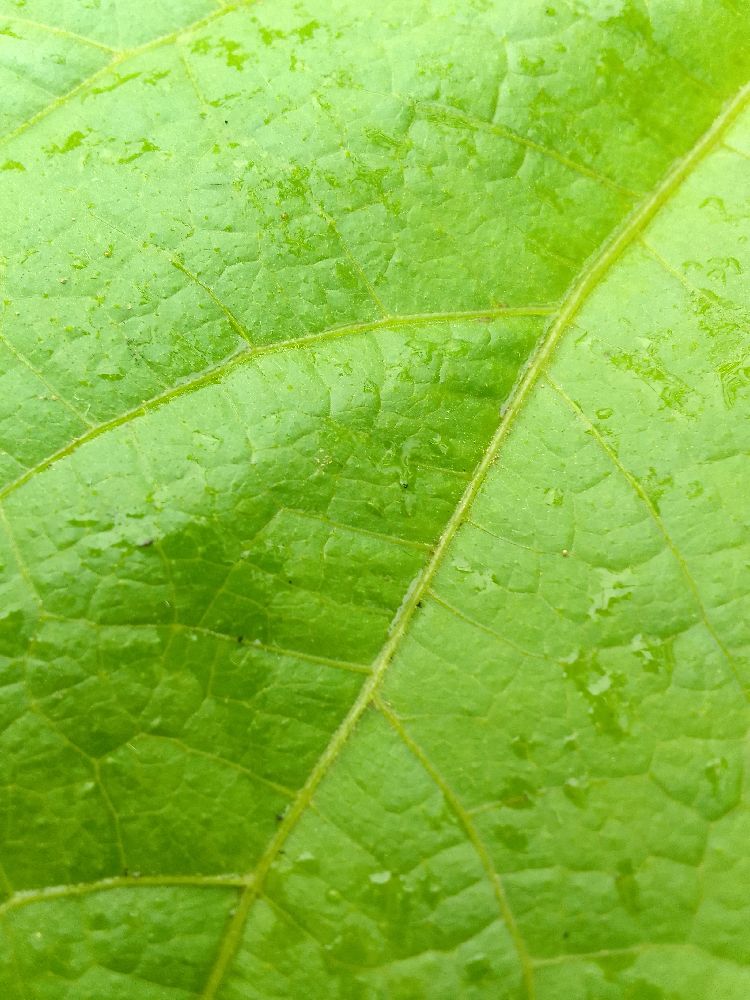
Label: healthy